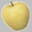
Label: apple